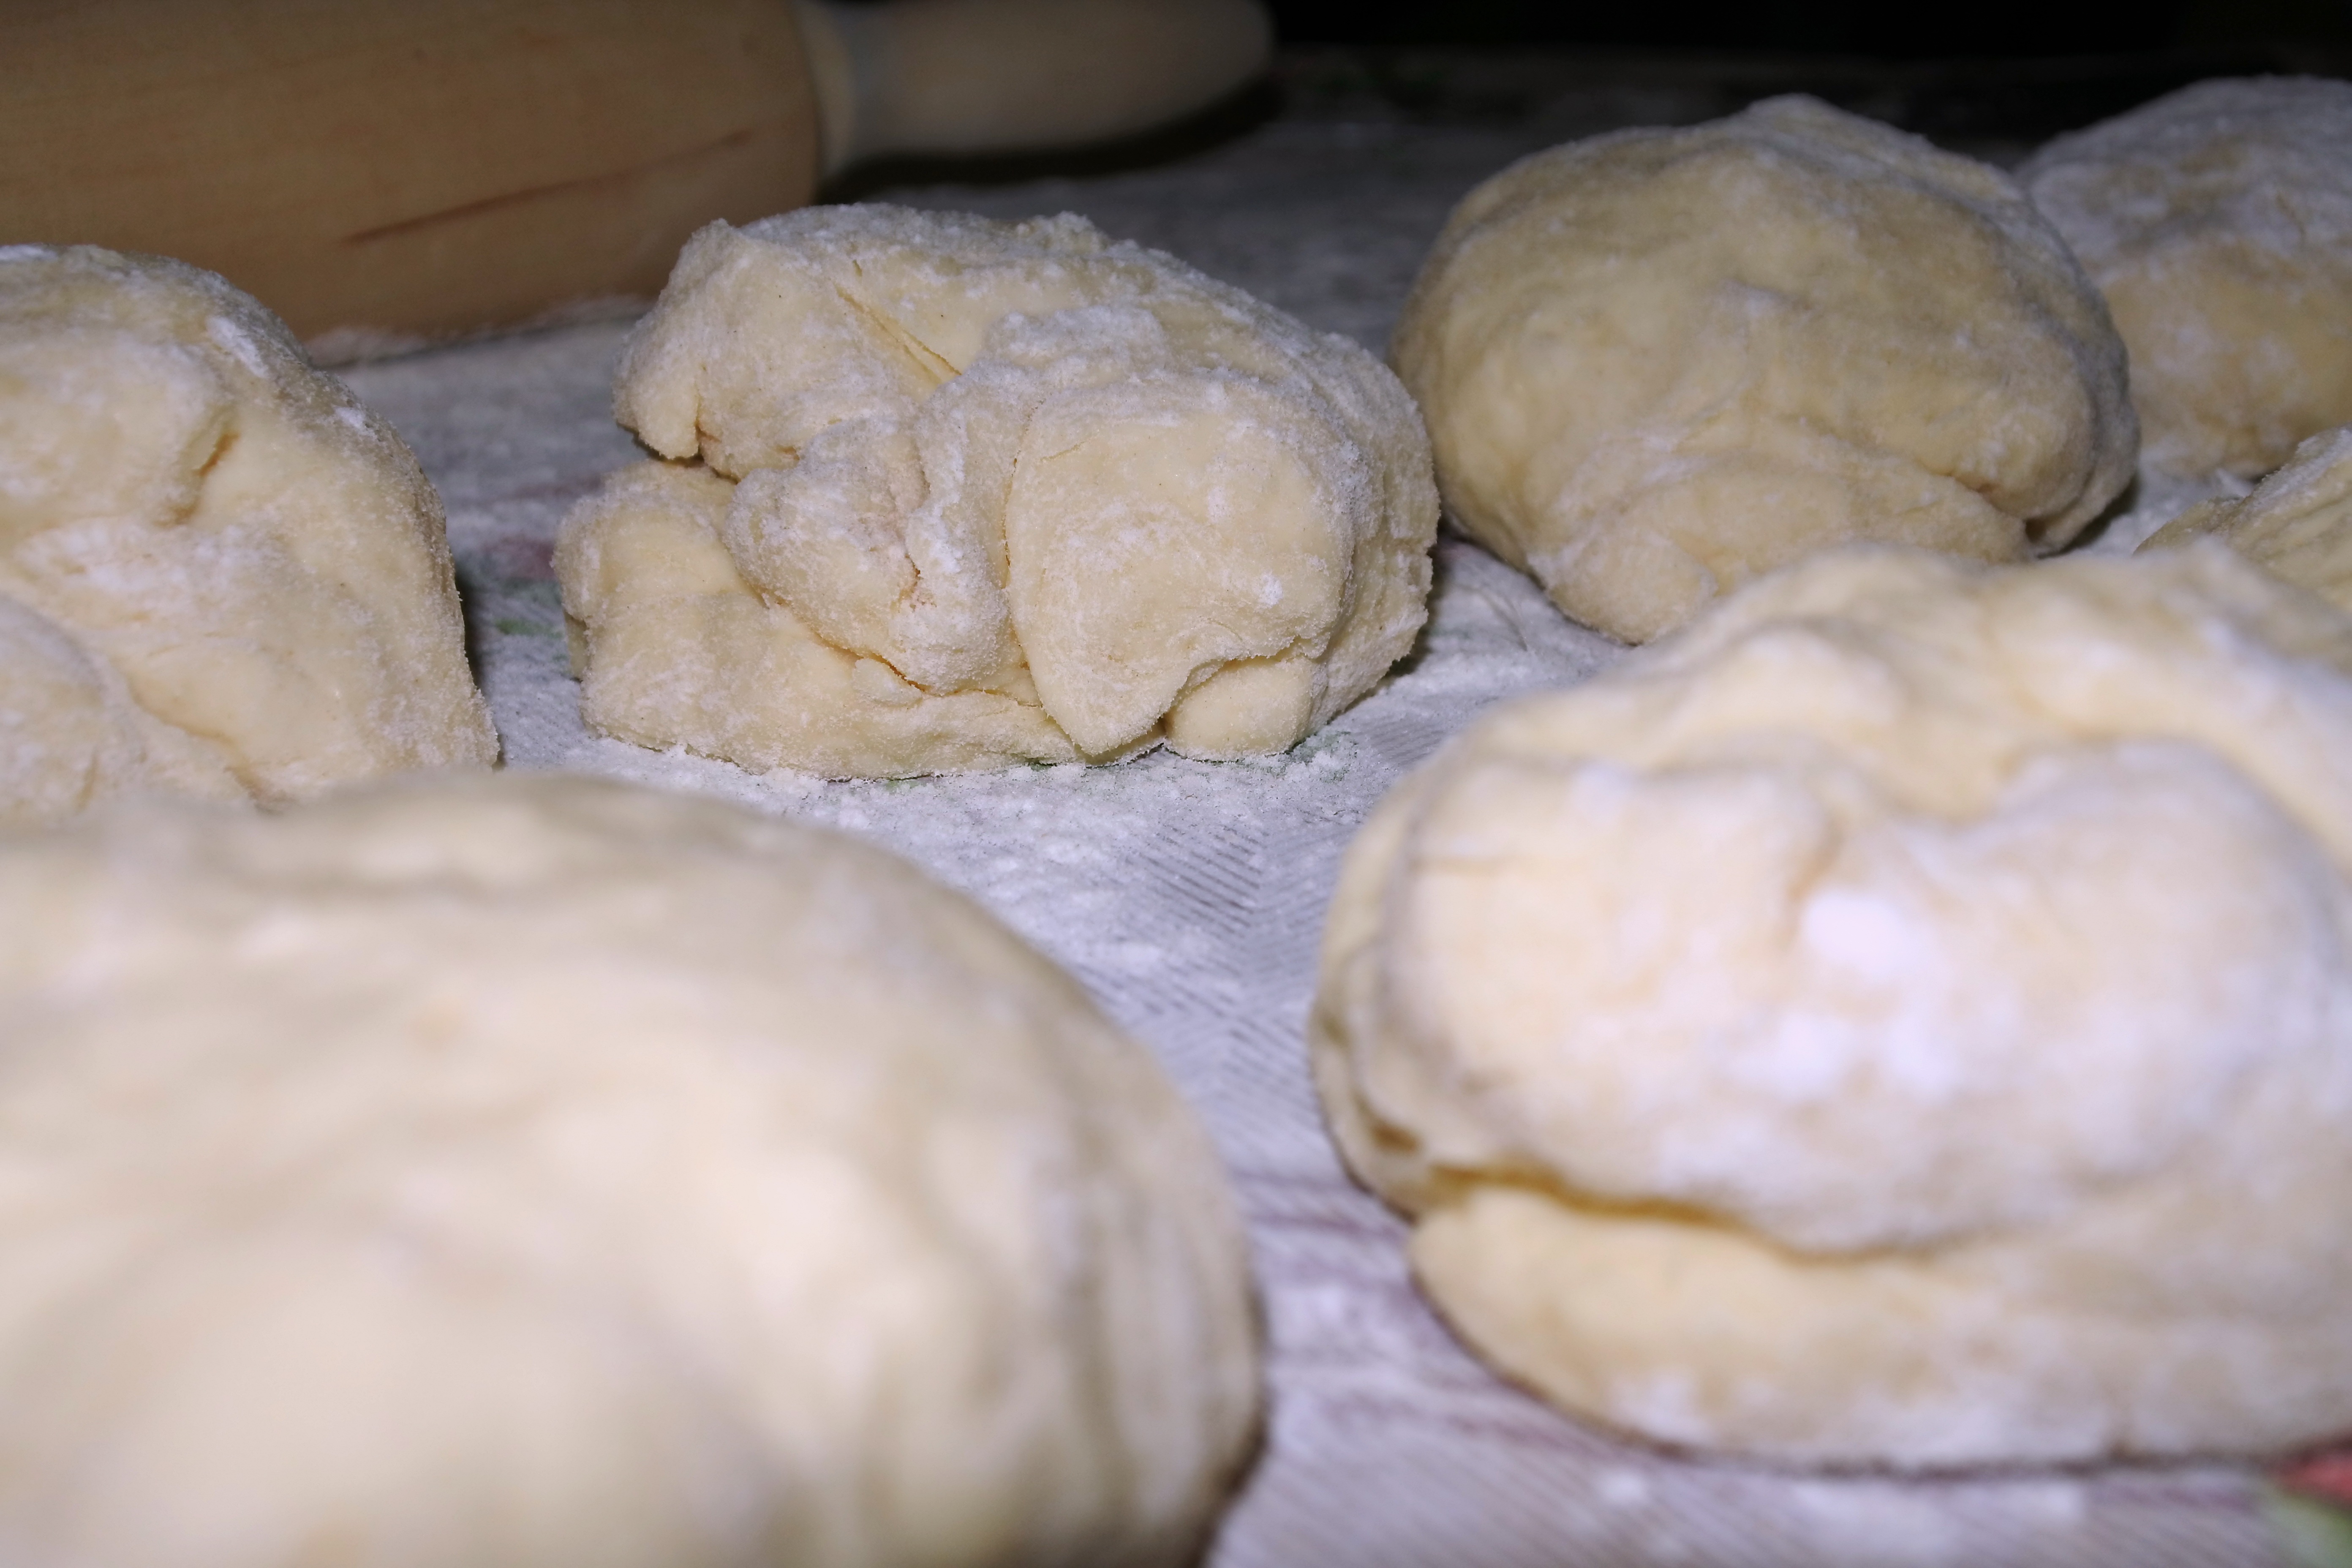
sweet, home, dish, meal, food, kitchen, breakfast, baking, dessert, cuisine, delicious, bread, dough, muffin, nutrition, flour, confectionery, dampfnudel, baked goods, krupnyj plan, paste products, the dough